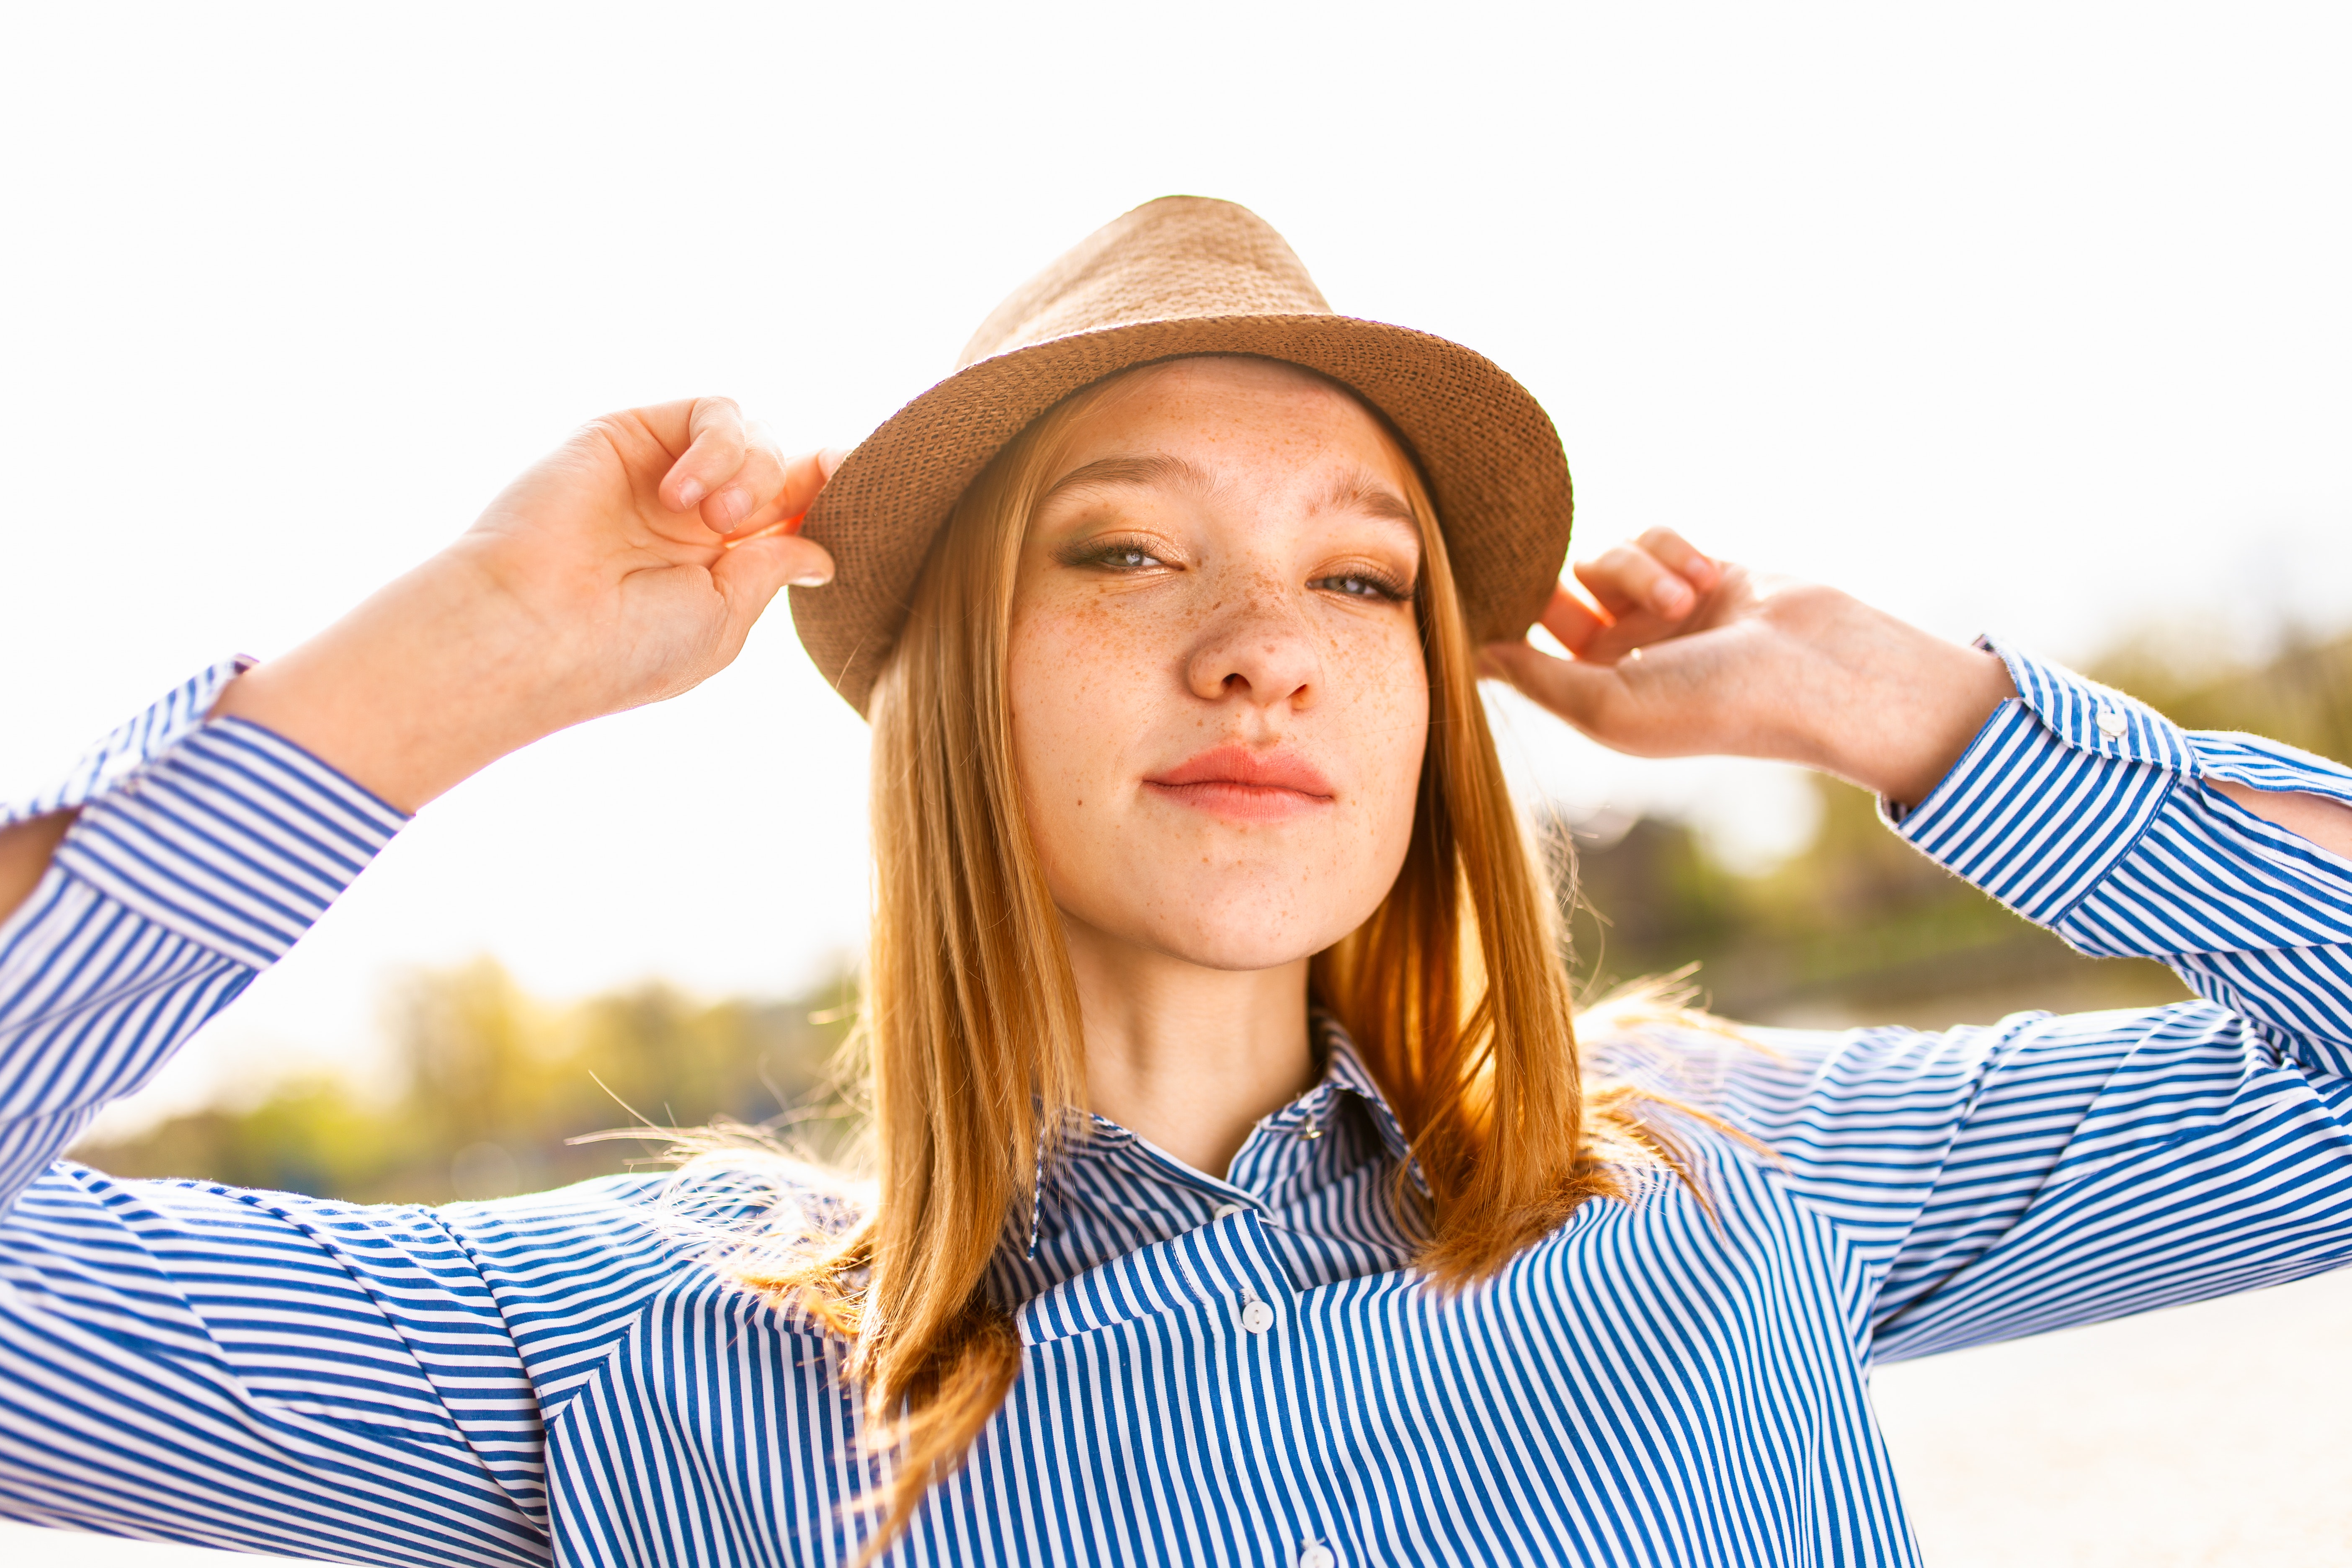
head, skin, gesture, hat, hand, headgear, blond, finger, ear, fun, fashion accessory, sun hat, photography, neck, happy, brown hair